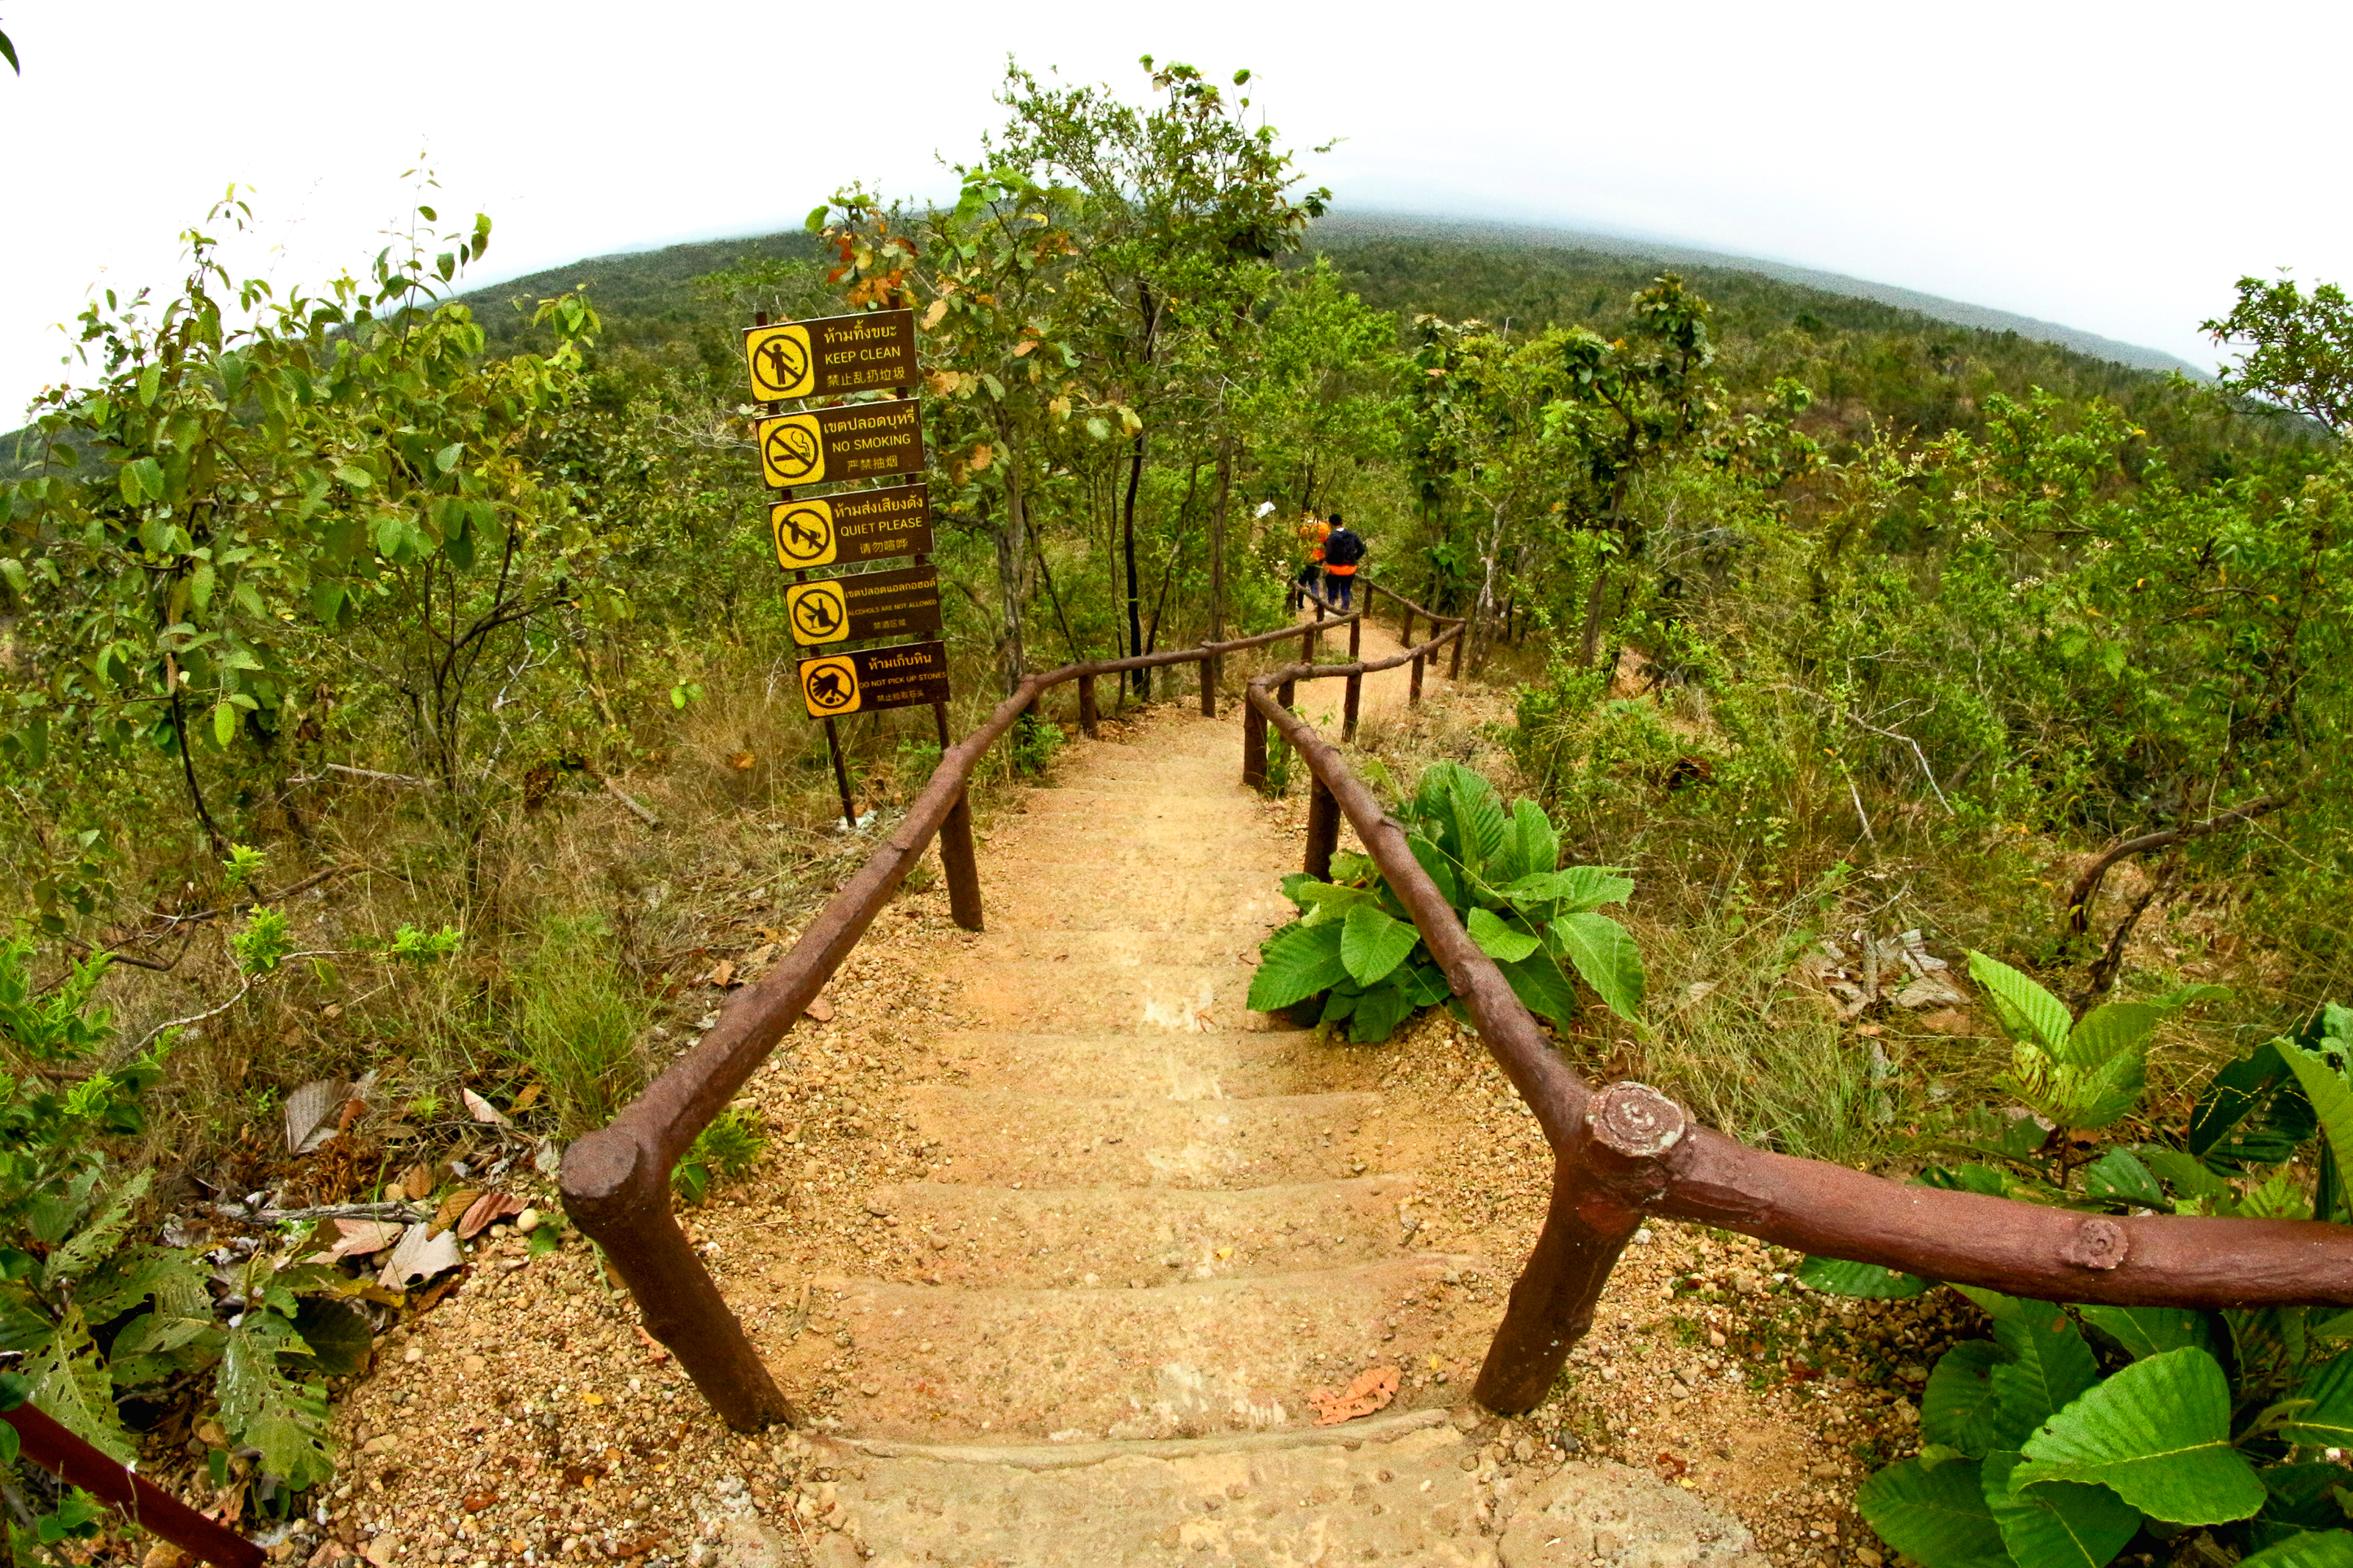
jungle, footpath, garden, path, forest, landscape, nature, park, tree, outdoor, natural, green, environment, plant, walkway, pathway, walk, way, wood, background, foliage, tropical, wild, travel, road, leaf, wooden, adventure, asia, track, vegetation, botany, trail, rainforest, fisheye lens, flower